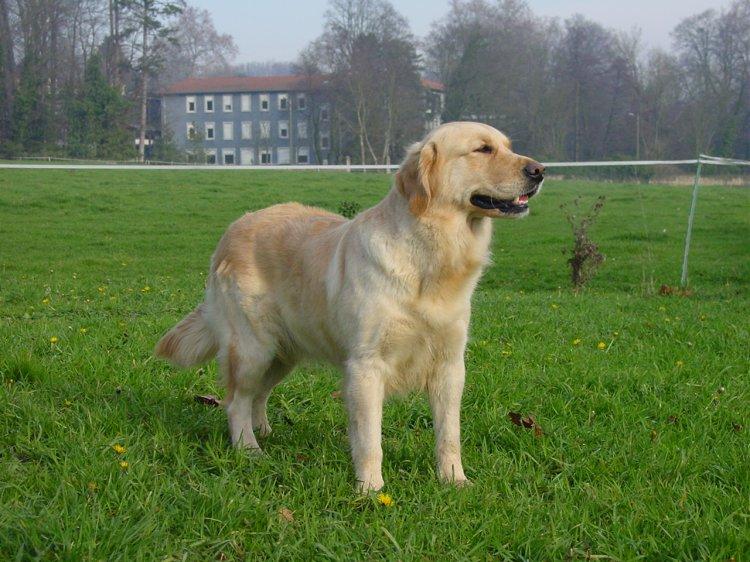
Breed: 5355-n000126-golden_retriever